Question: Please indicate a possible affordance area of the drag_suitcase that can be used for pulling
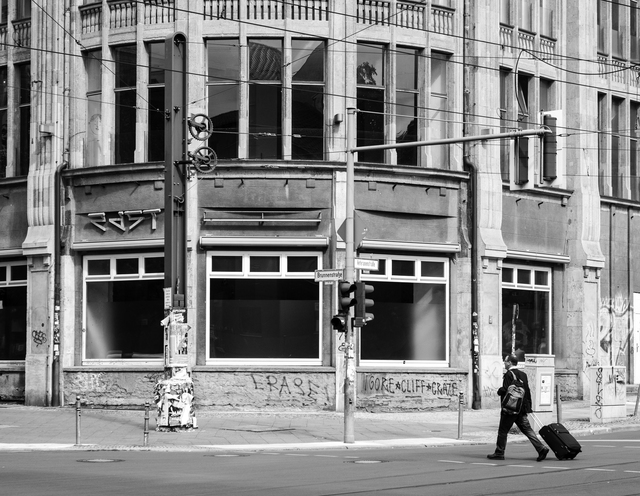
Answer: [521.5, 401, 539.5, 418]